Ancient Diocese of Mirepoix

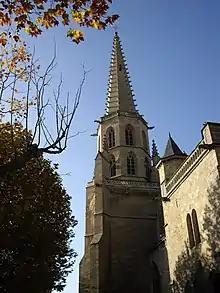
Mirepoix Cathedral.

The former Catholic diocese of Mirepoix, in south-west France, was created in 1317 by Pope John XXII from the diocese of Pamiers. It existed until the French Revolution, and was suffragan of the Archbishop of Toulouse. Its see was Mirepoix, Ariège.